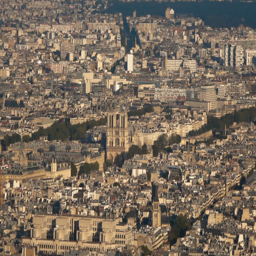
aerial view over the big city with cathedral